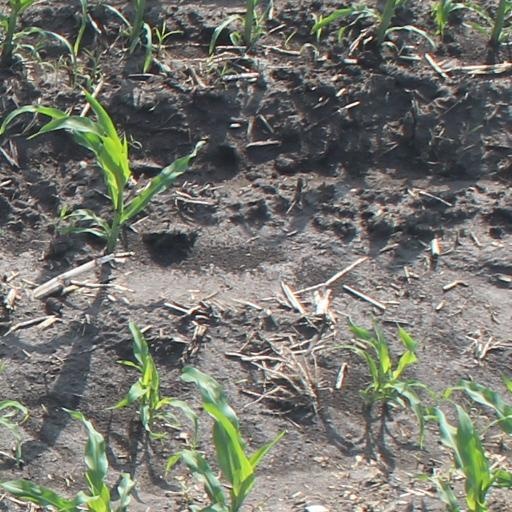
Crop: maize; corn